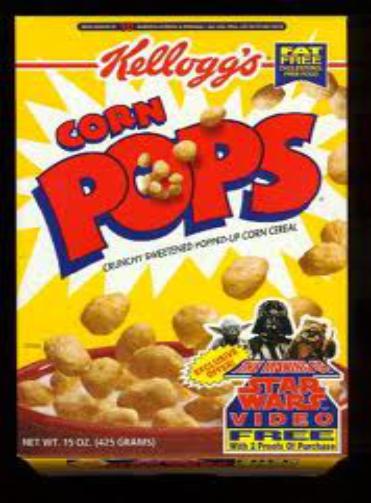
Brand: Corn Pops
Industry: Food